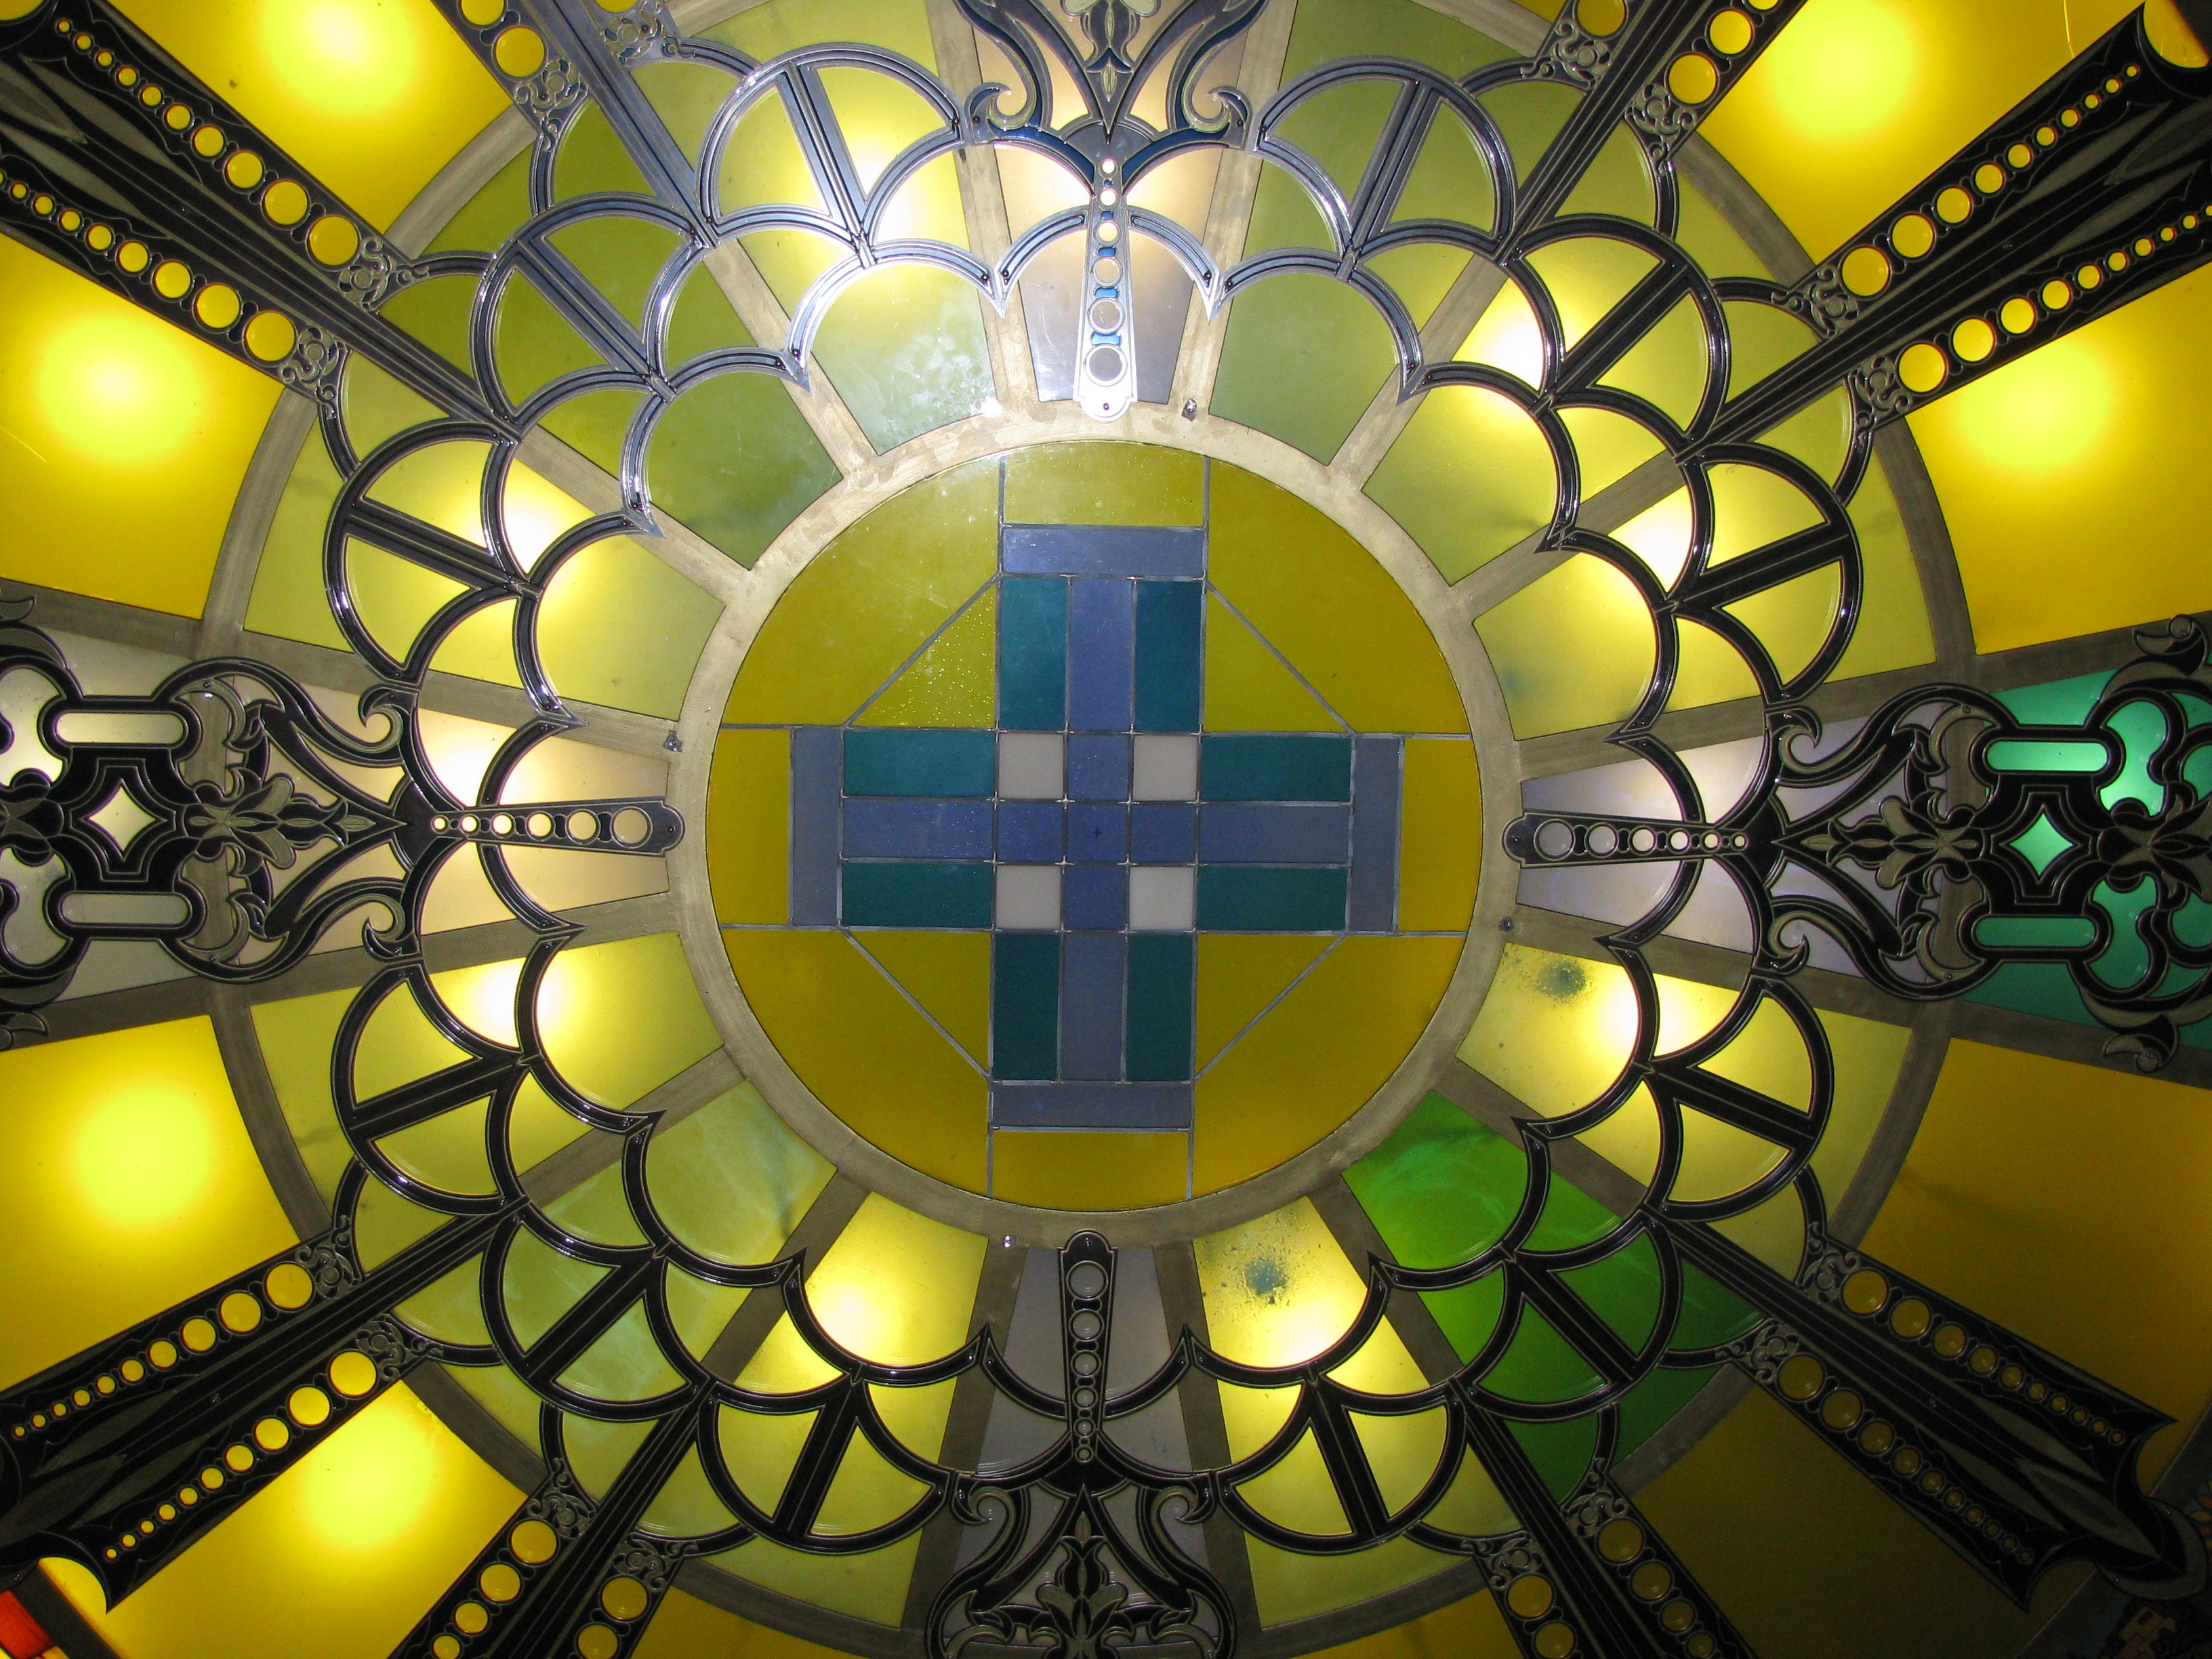
light, window, glass, religion, lighting, stained glass, circle, lichen, design, symmetry, stained glass window, the basilica